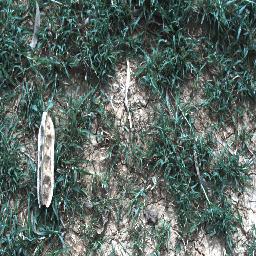
Label: negative